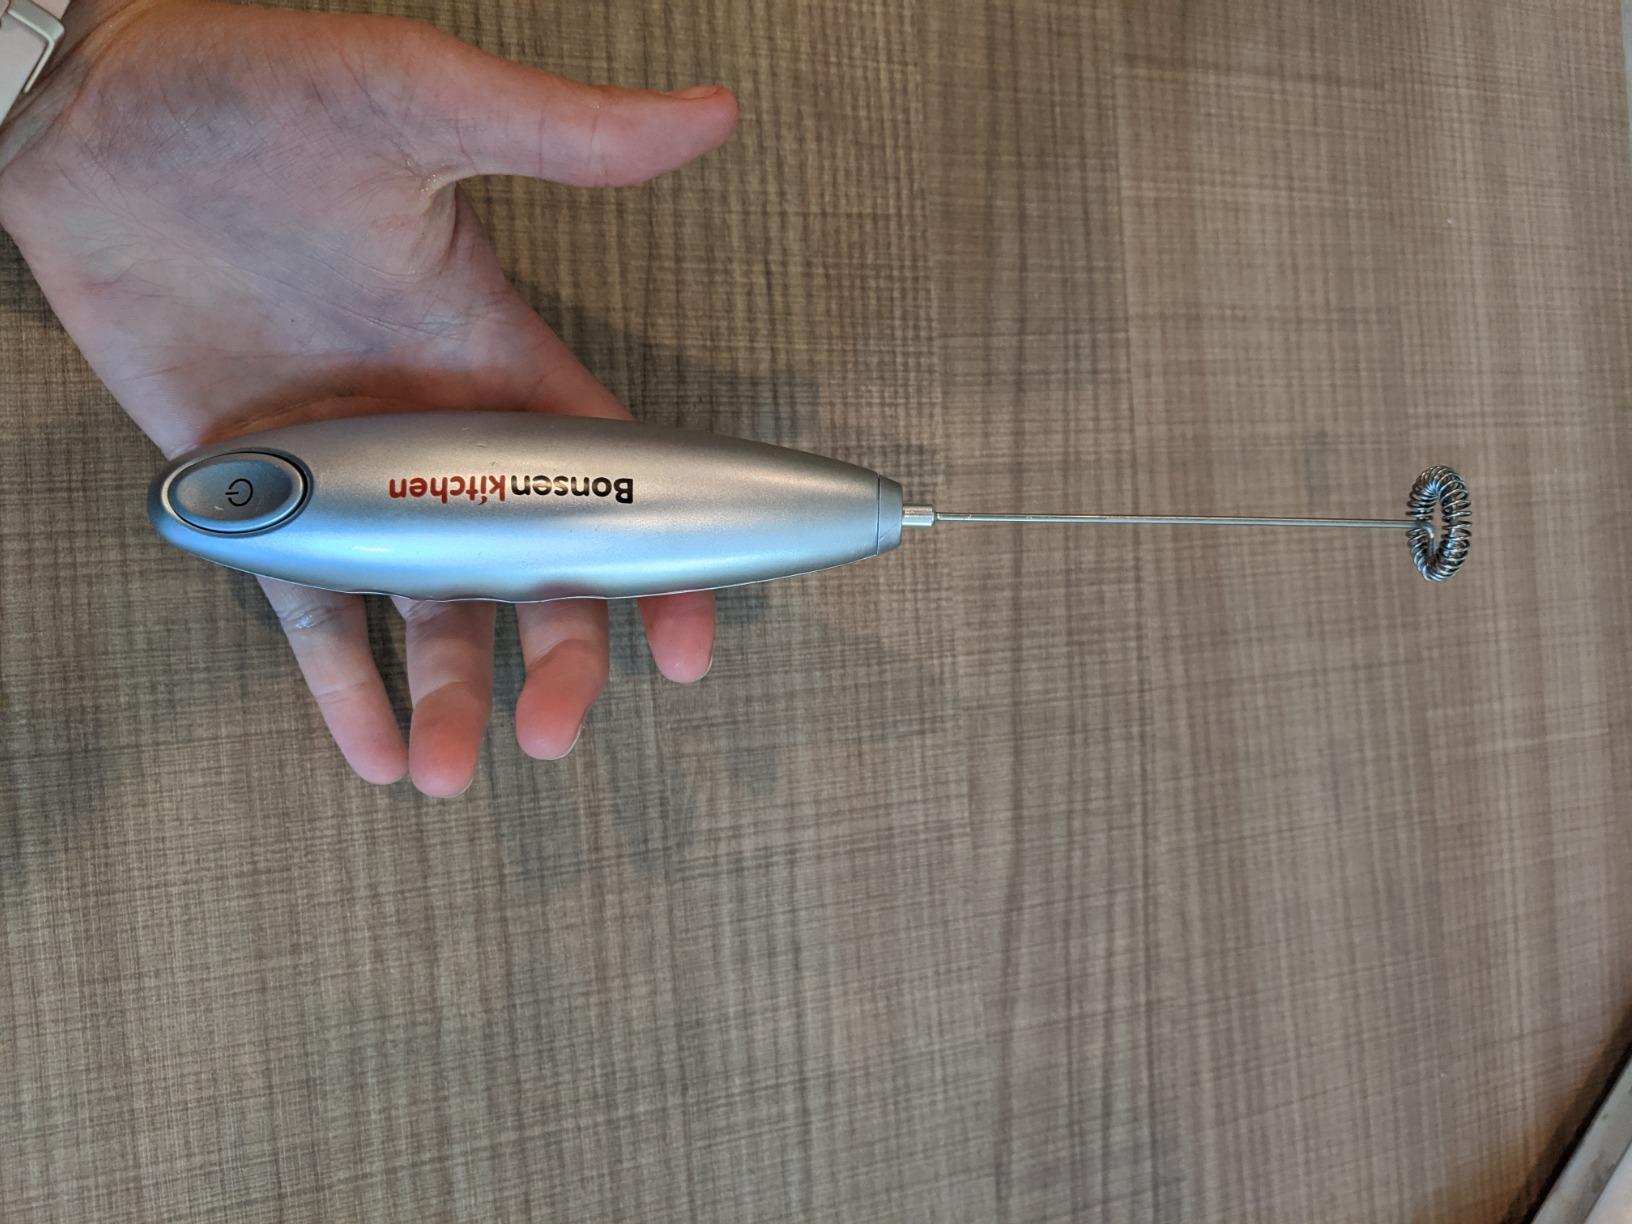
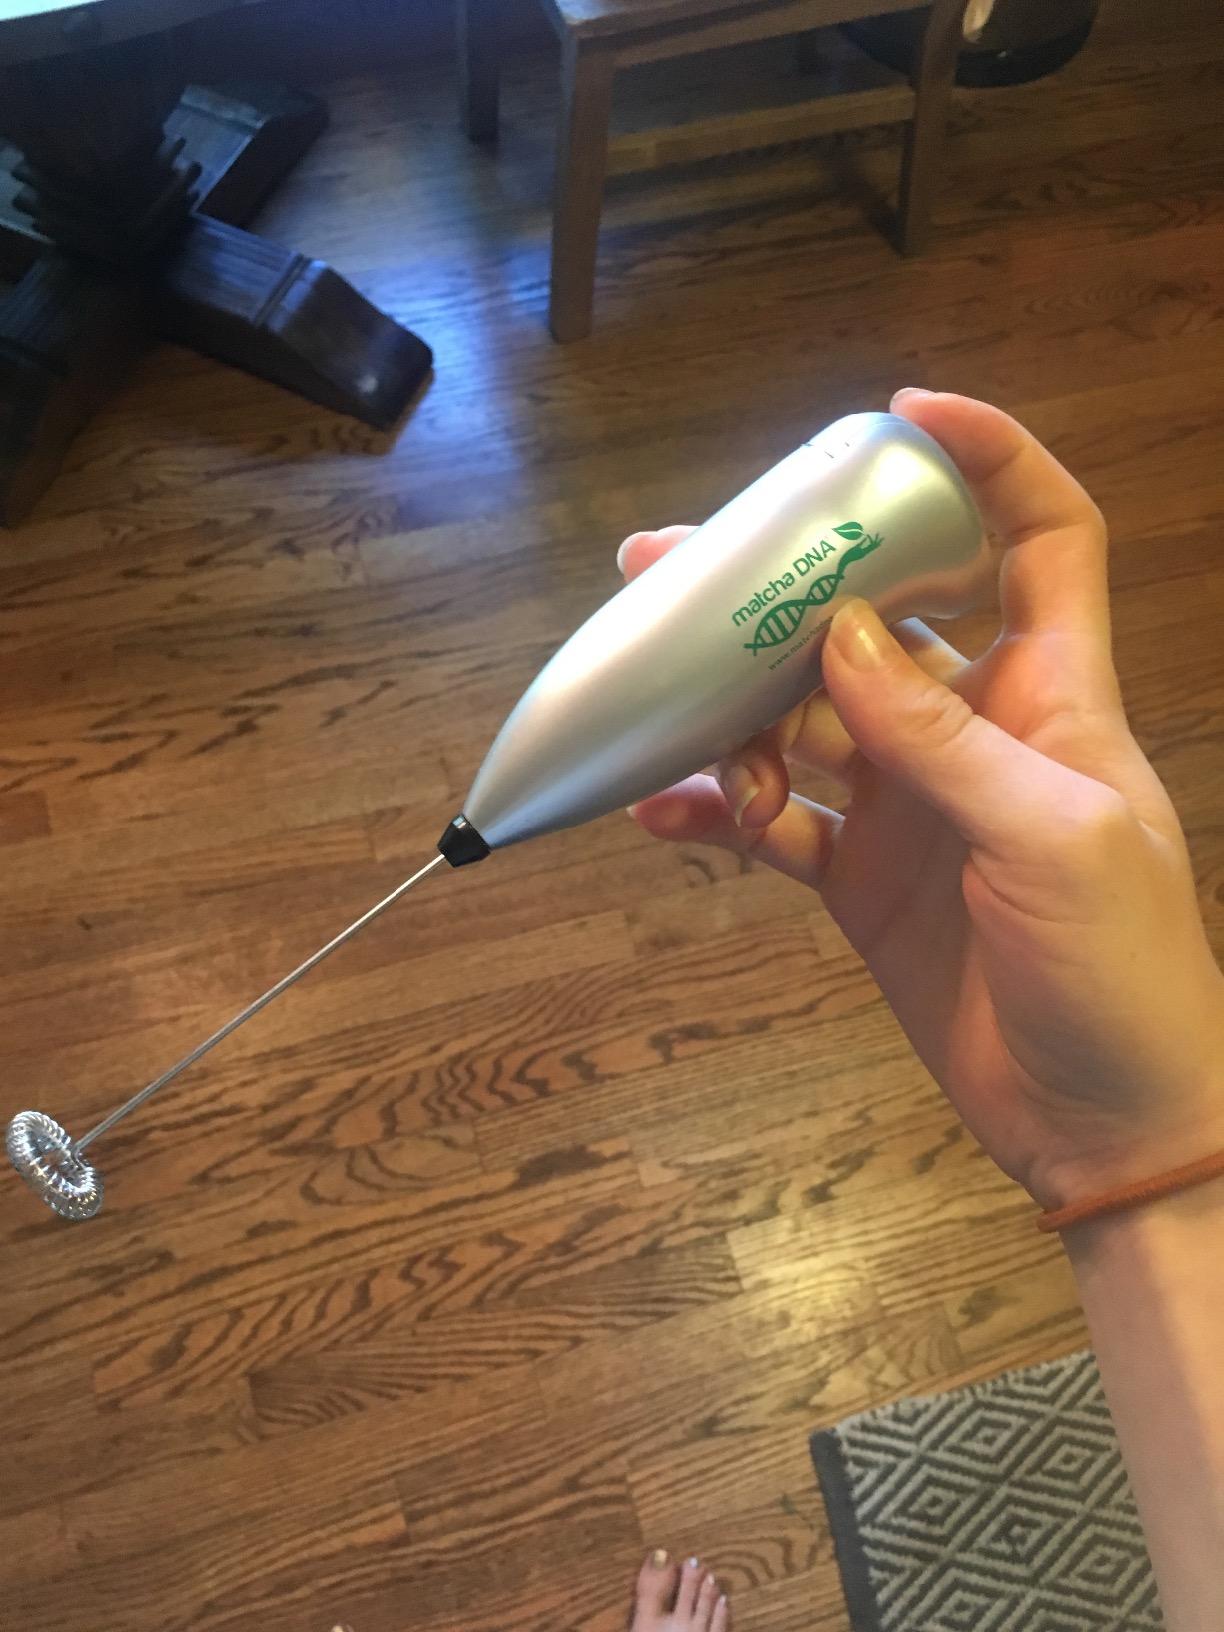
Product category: items_mixer
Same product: no